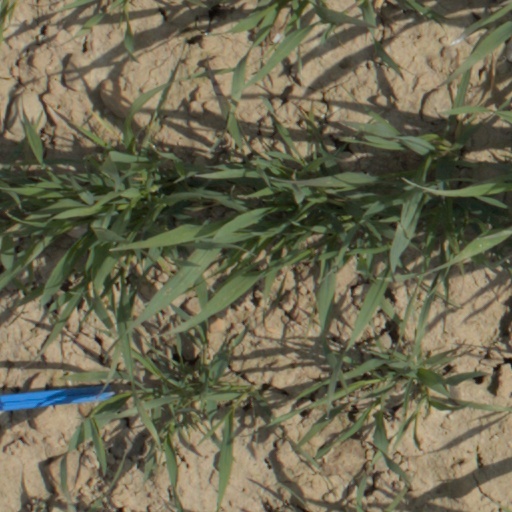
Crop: wheat